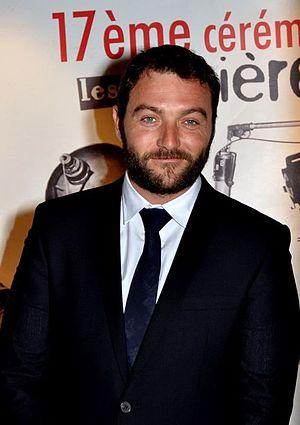
Denis Ménochet à la cérémonie des Prix Lumières